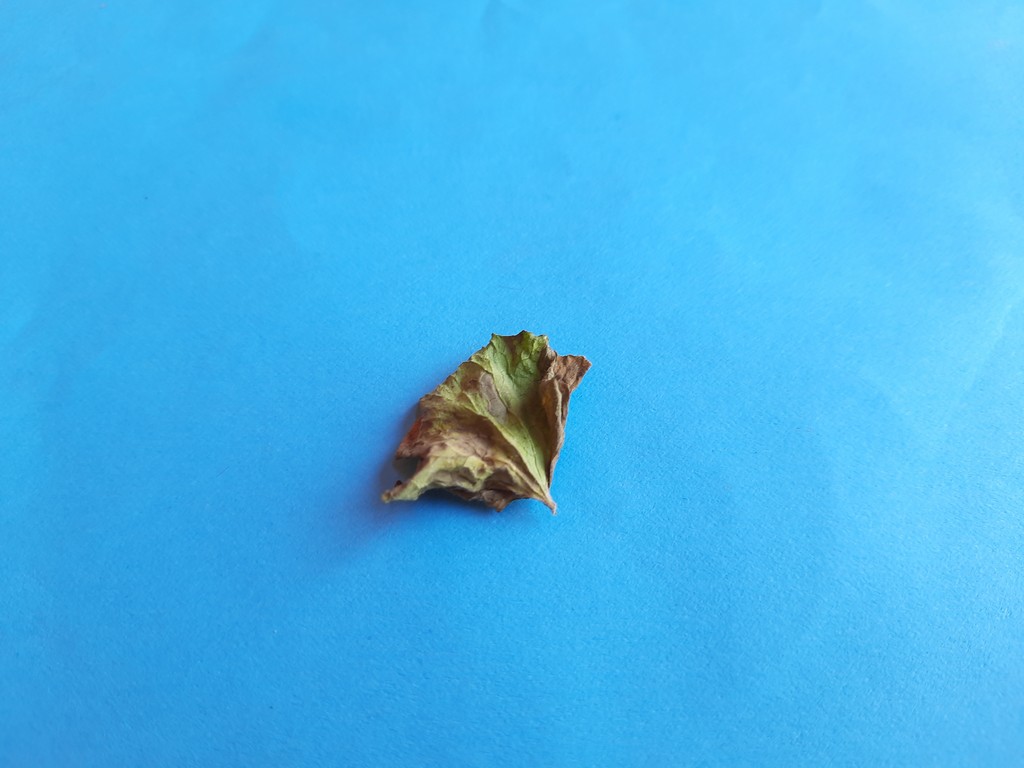
Label: Dried